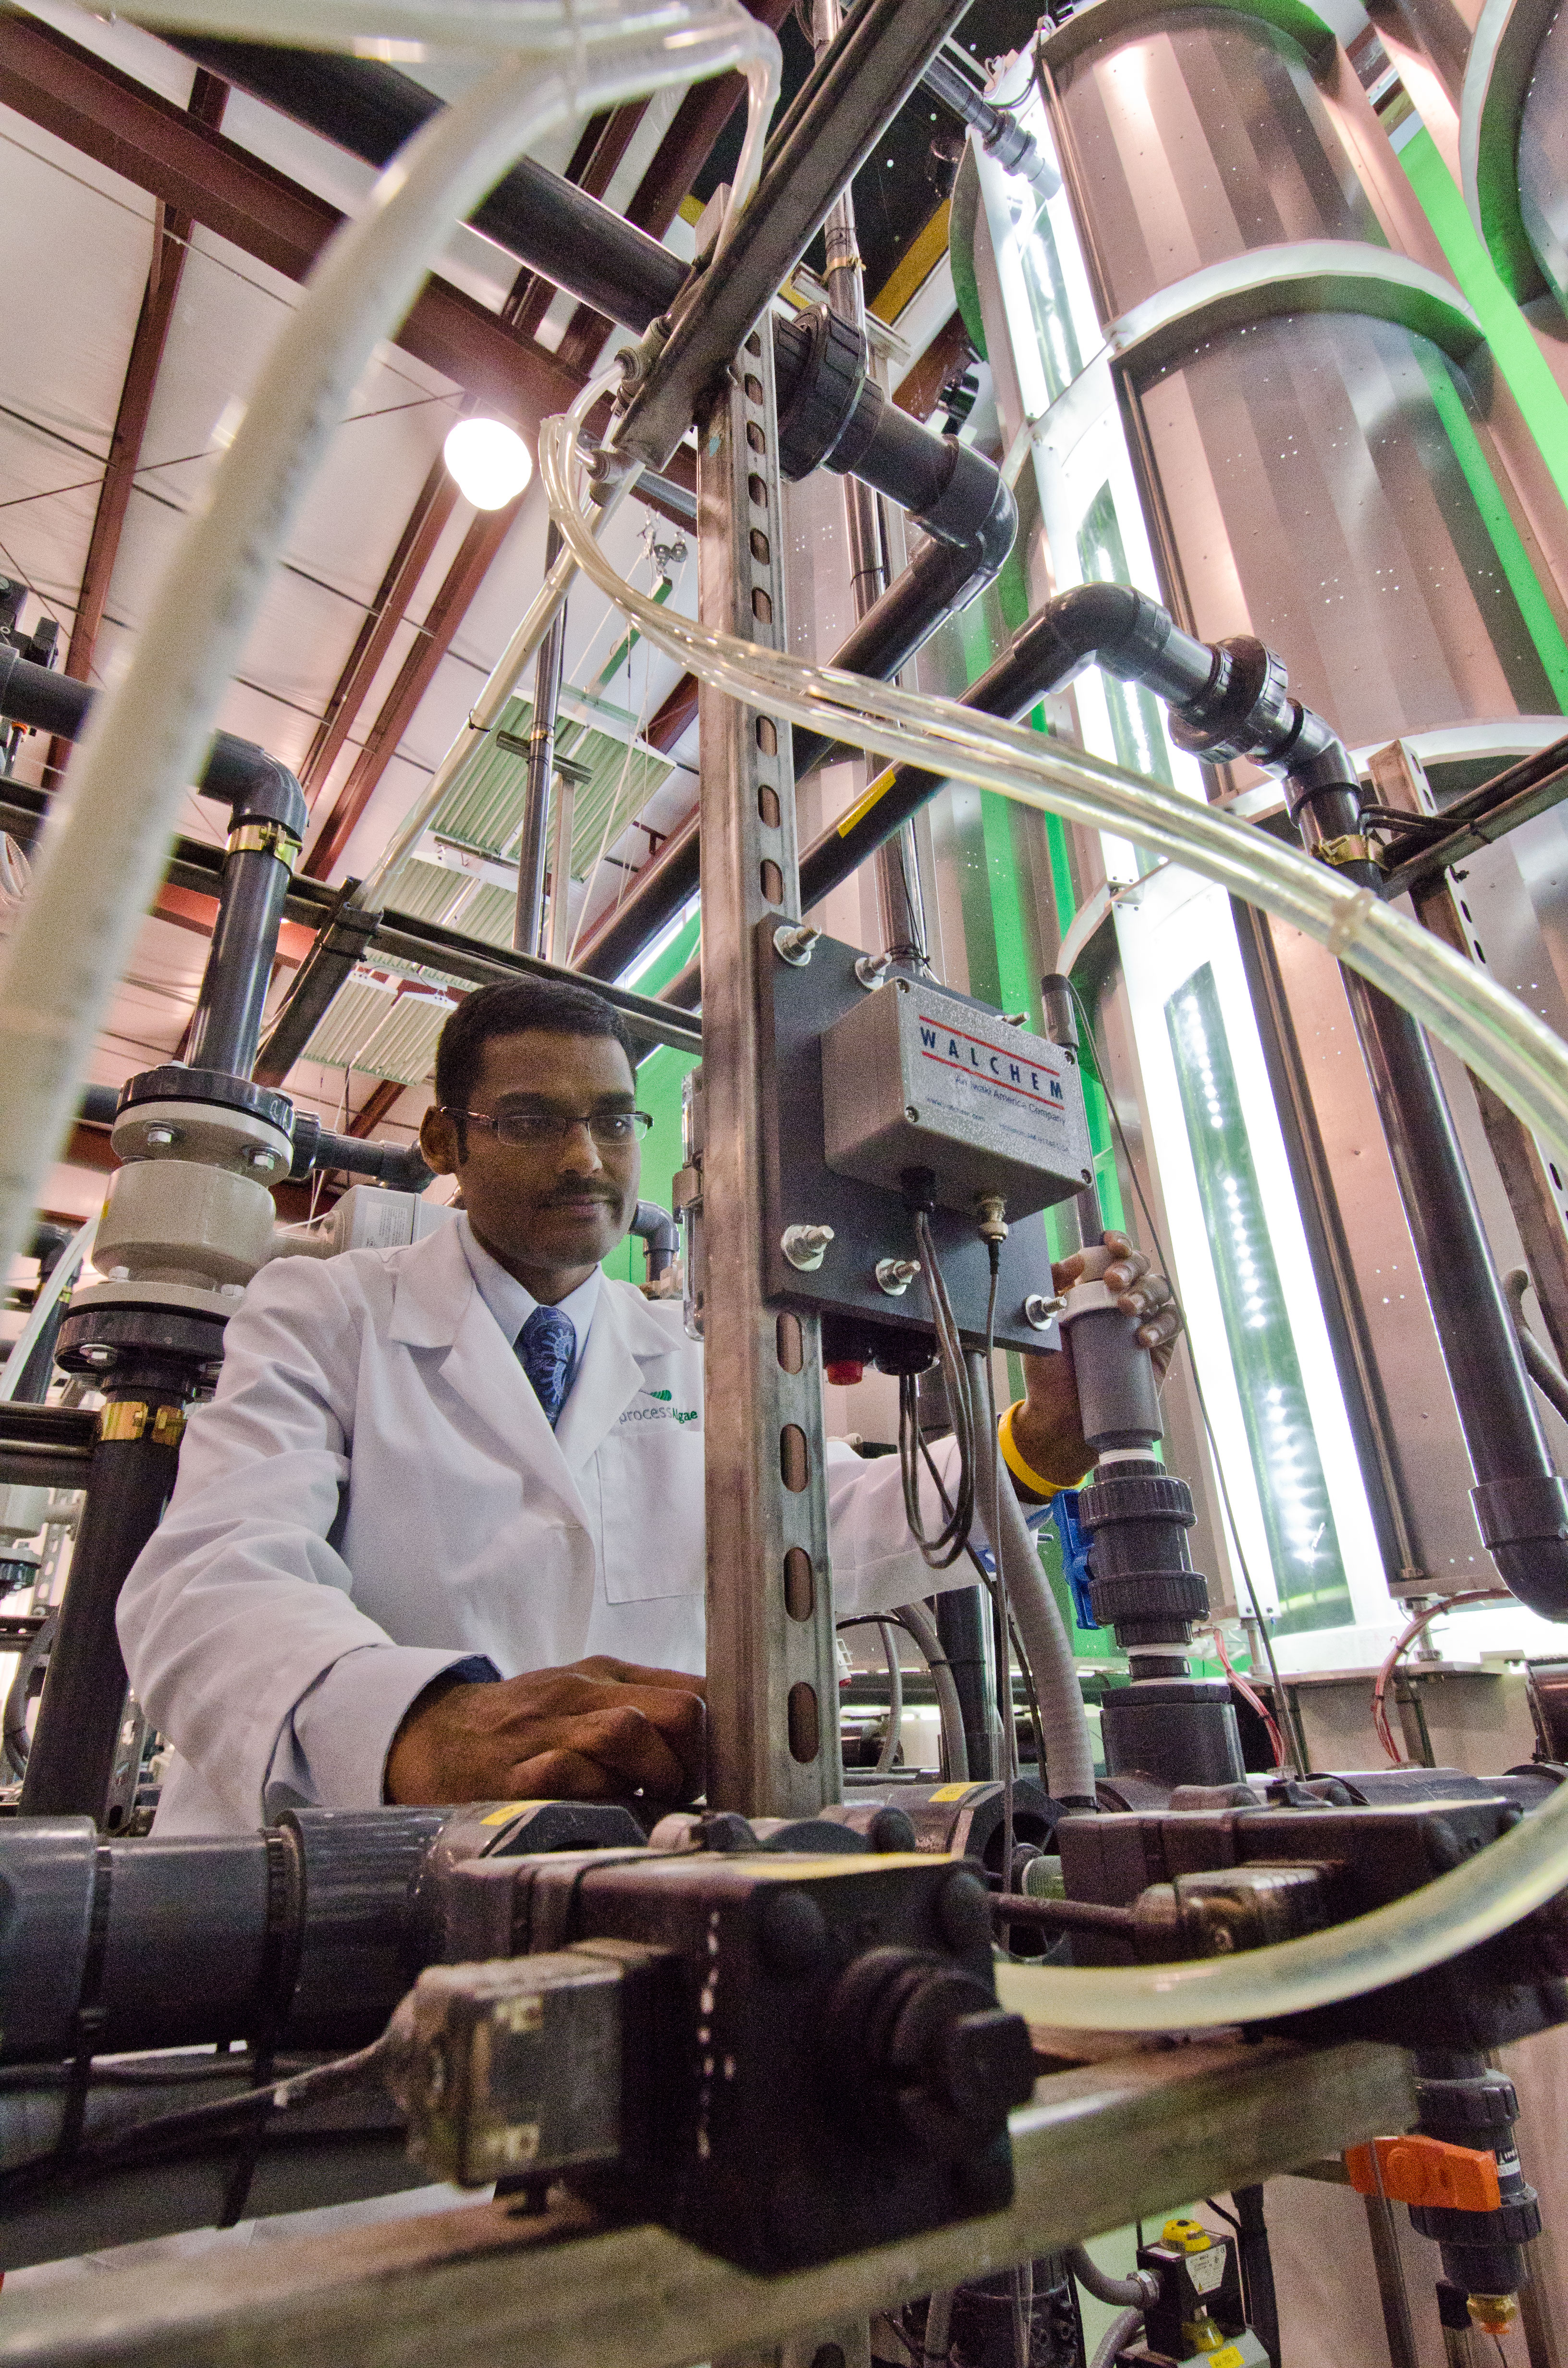
BioProcess Algae Field Engineer Thiruvenkadam Viswanathan at the BioProcess Algae facility of the Green Plains Renewable Energy (GPRE), Inc. (GPRE) checks a control and monitor system on Friday, Apil 15, 2011. This operation is co-located within GPRE’s ethanol factory where
Specialty: pharma-process